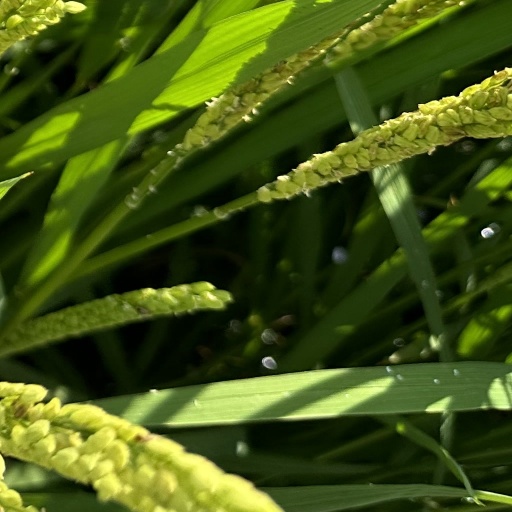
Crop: rice